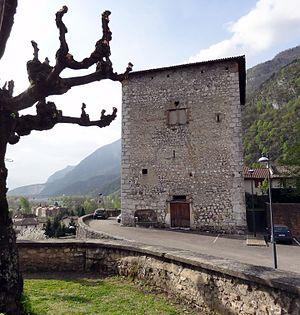
Cette tour dite Tour des Templiers à Veurey-Voroize en Isère est un édifice fortifié rectangulaire (13x15m environ), du 13e siècle.